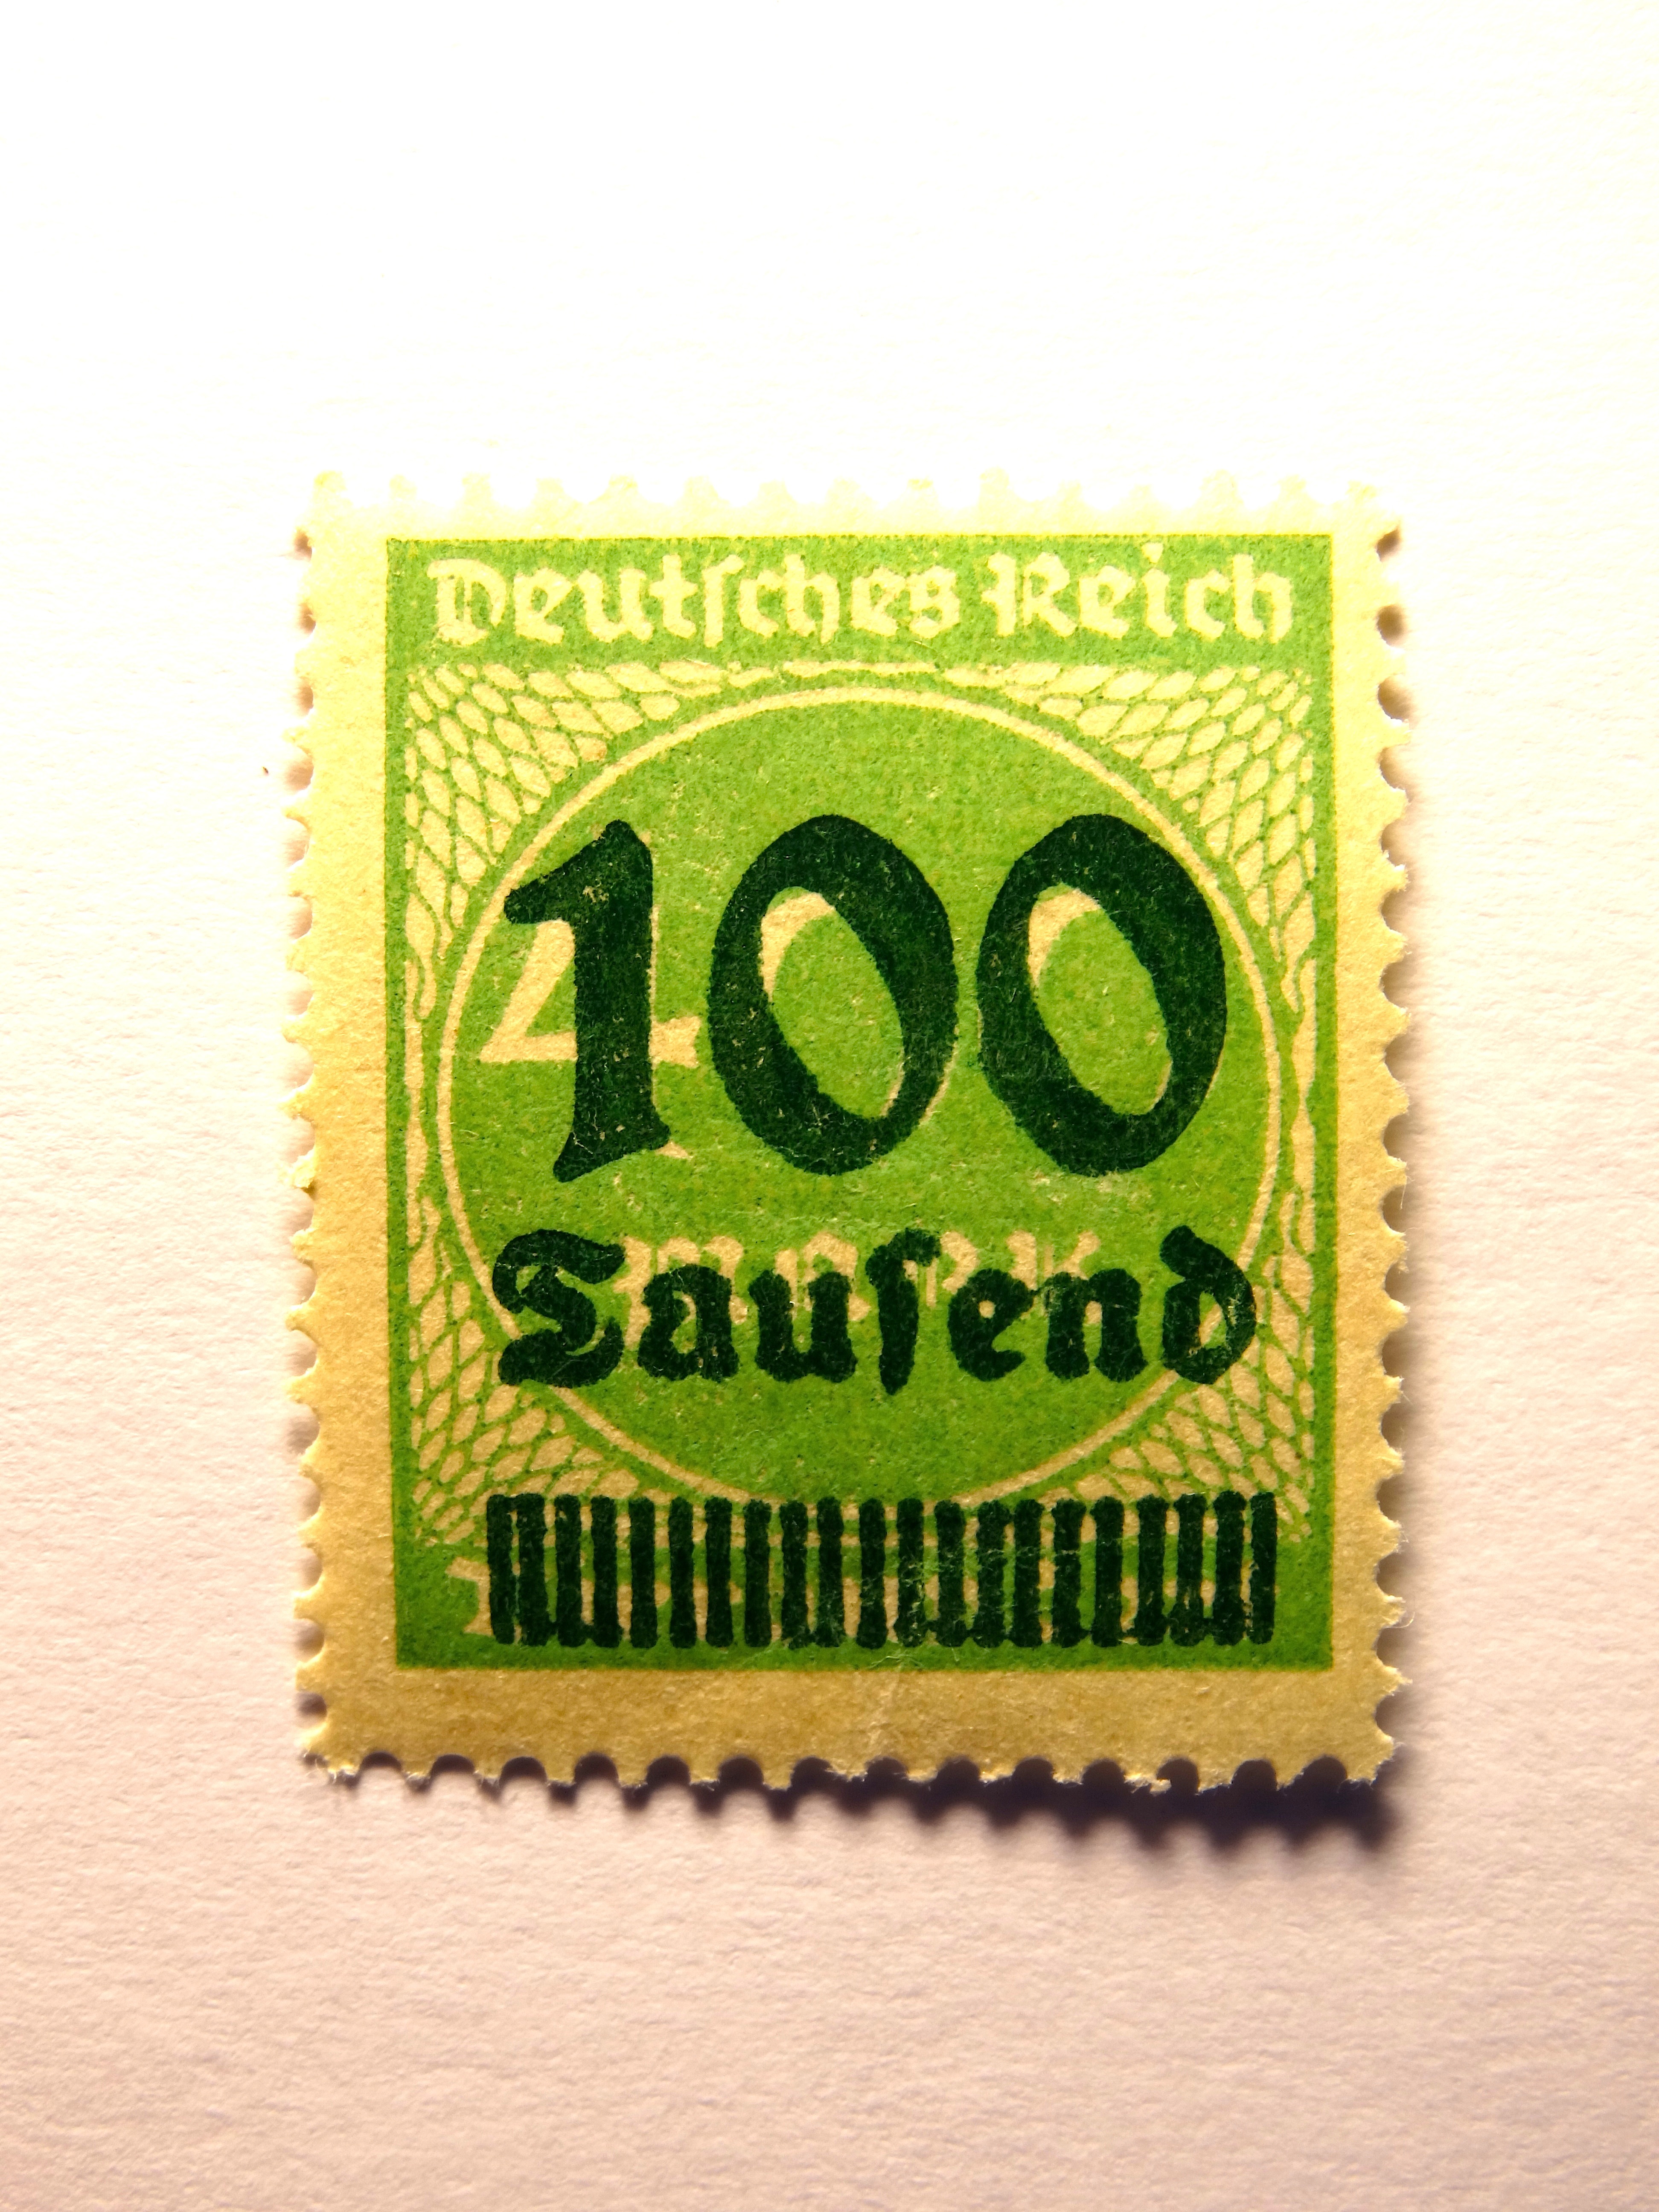
post, green, stamp, label, germany, reichsmark